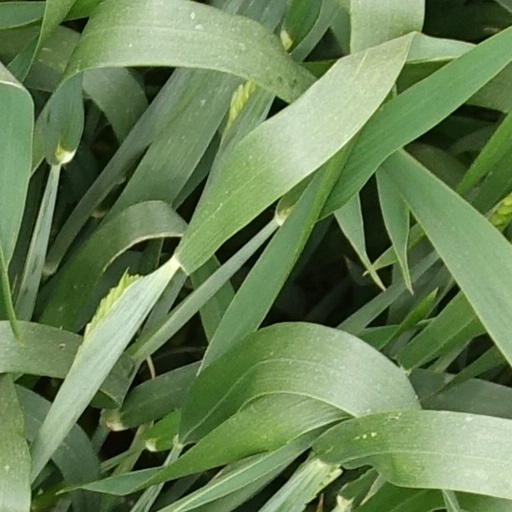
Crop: wheat